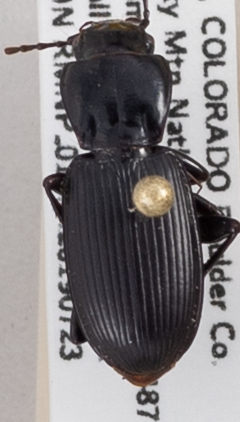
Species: Pterostichus protractus
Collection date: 2019-07-23
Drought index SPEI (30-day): -0.084
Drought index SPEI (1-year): -0.404
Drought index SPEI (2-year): -0.574